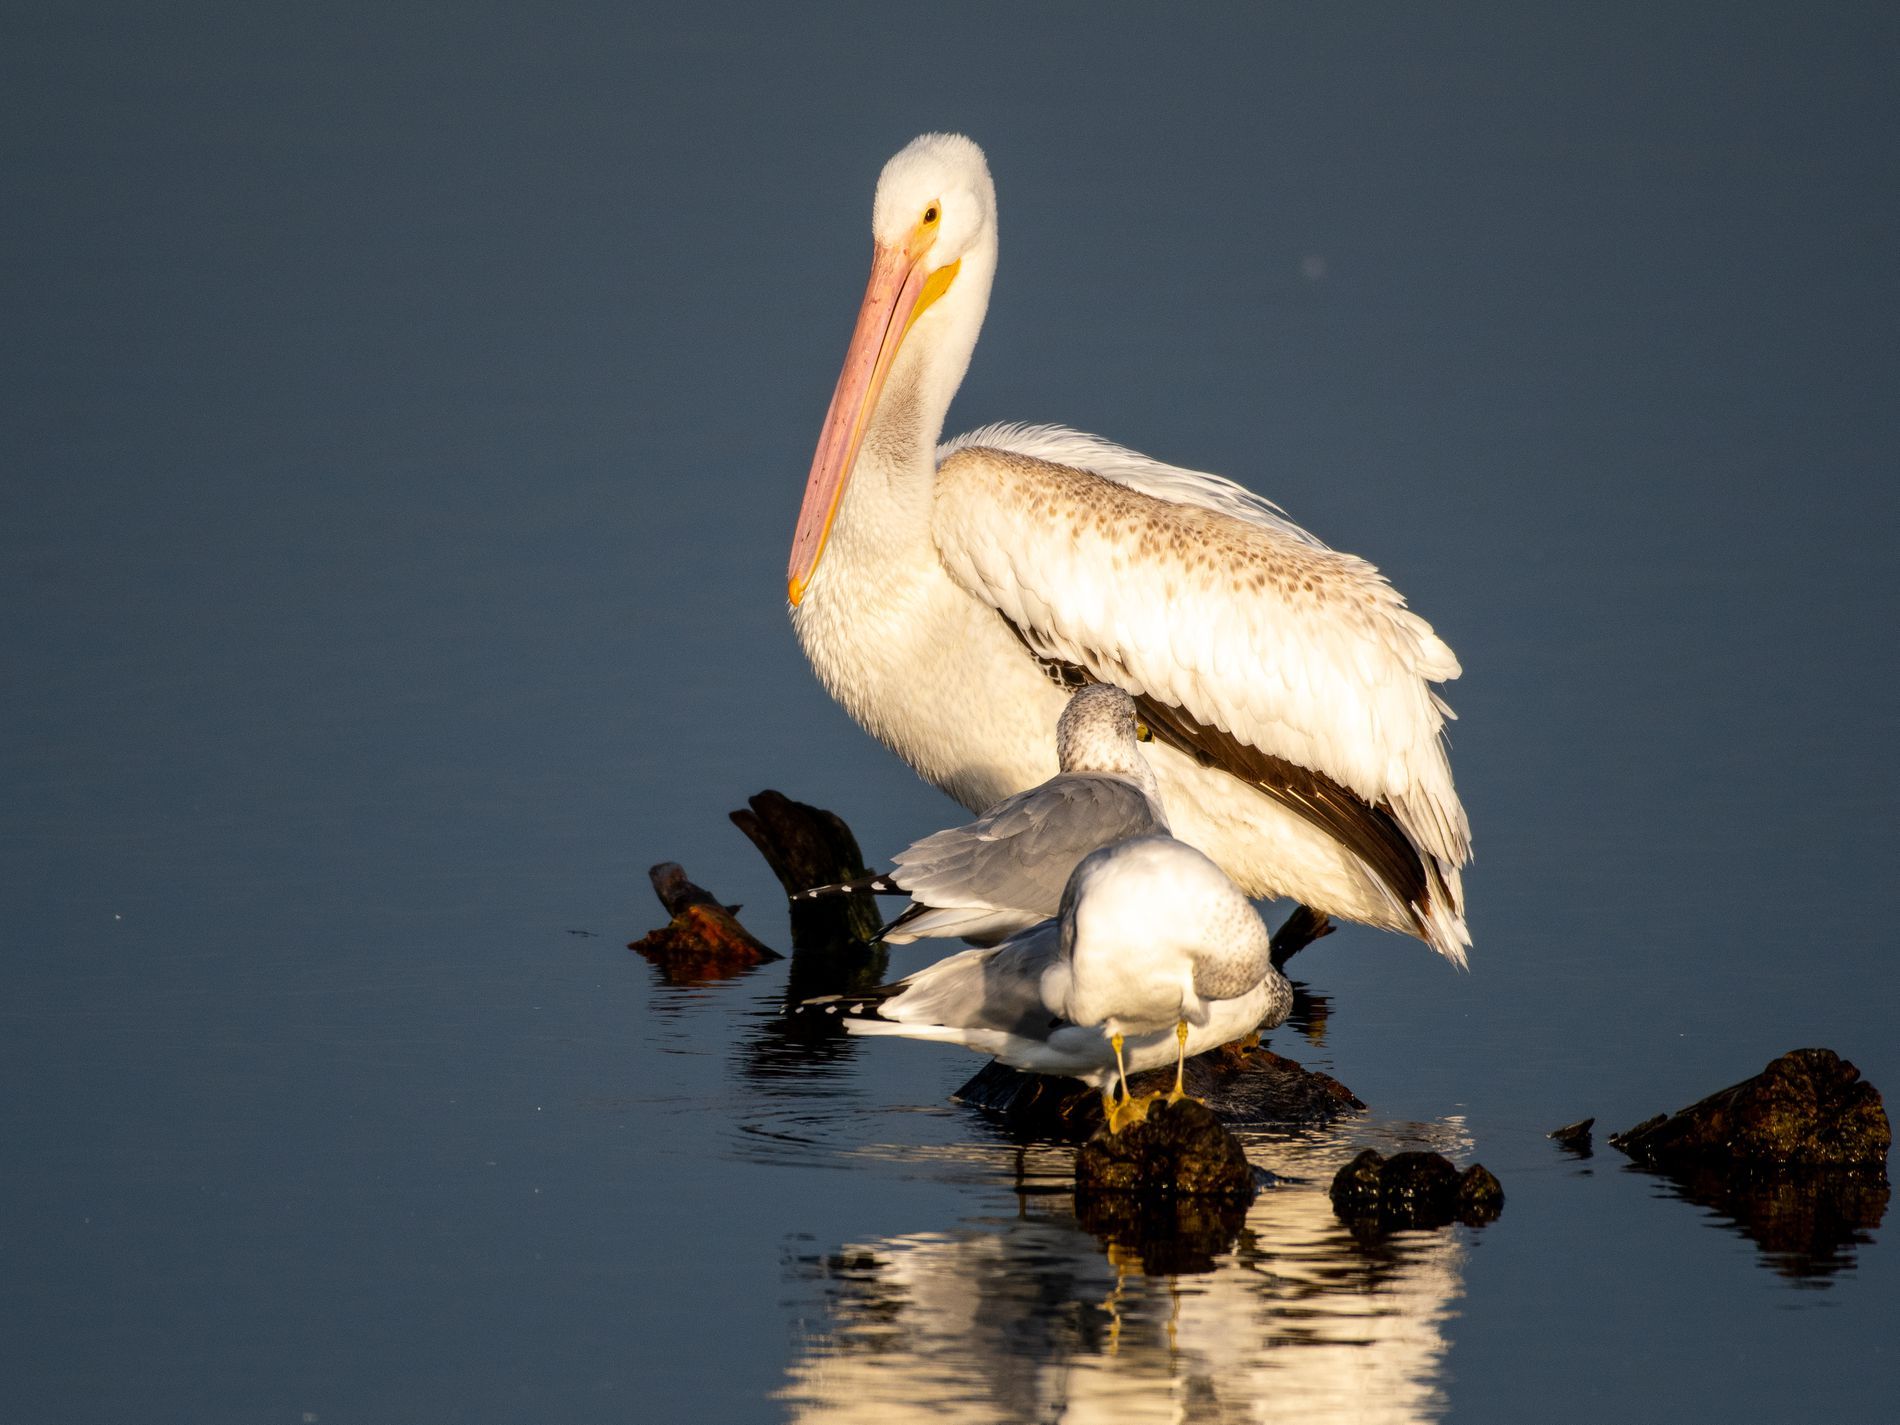
Family feast.
An American white pelican mother gracefully floating on a blue lake, surrounded by her fluffy young pelicans as they eagerly feed from her. The scene captures a tender wildlife moment full of care and connection, with the calm water.
Wildlife photography of medium shot  taken at eye level, in a color palette of pure white, soft grey, sky blue and muted green. the overall mode is peaceful, nurturing and serene.
Labels: Animal, Beak, Bird, Waterfowl, Pelican, Stork, Seagull, lake, pelicans
Camera: NIKON CORPORATION NIKON D500
Lens: 200.0-500.0 mm f/5.6, AF-S Nikkor 200-500mm f/5.6E ED VR
Aperture: F5.6
Exposure: 1/2500 sec
ISO: 400
Focal length: 500.0 mm